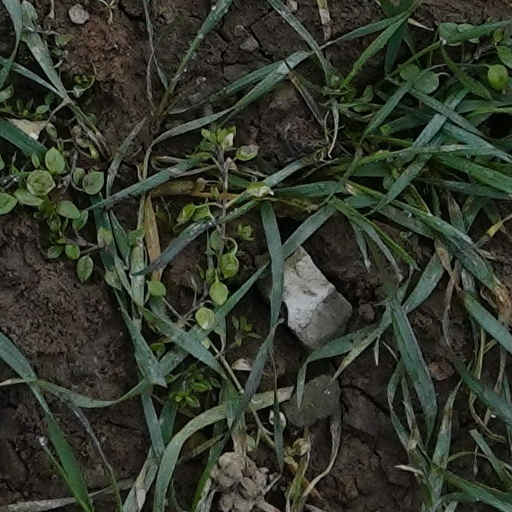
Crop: wheat